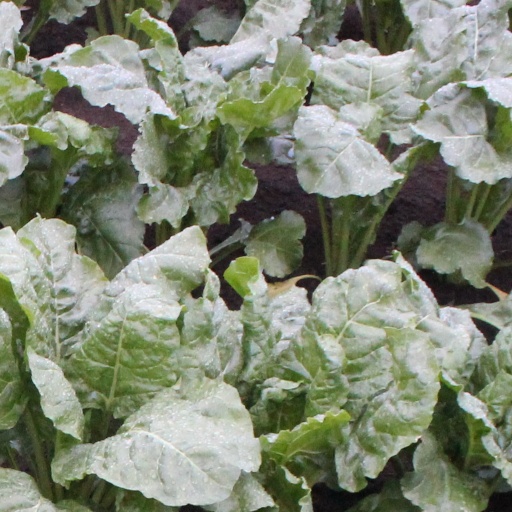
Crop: sugar beet